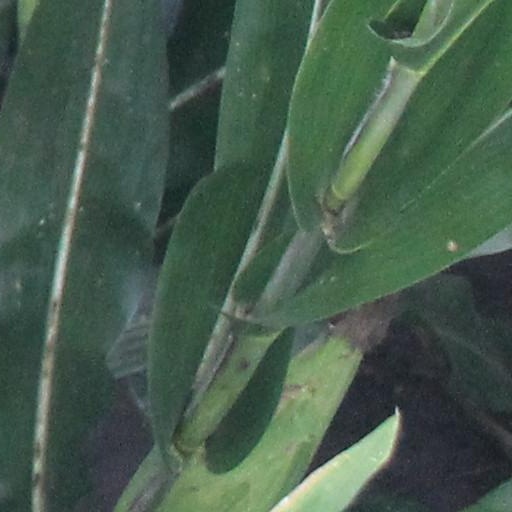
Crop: maize; corn